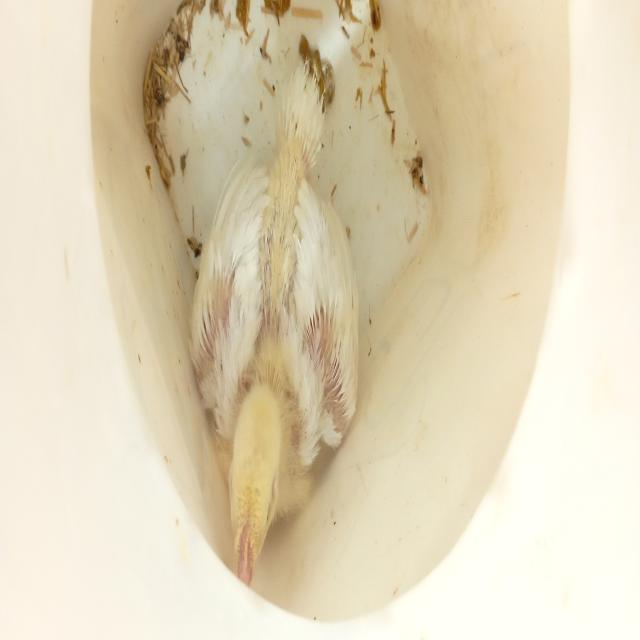
Weight: 576 g